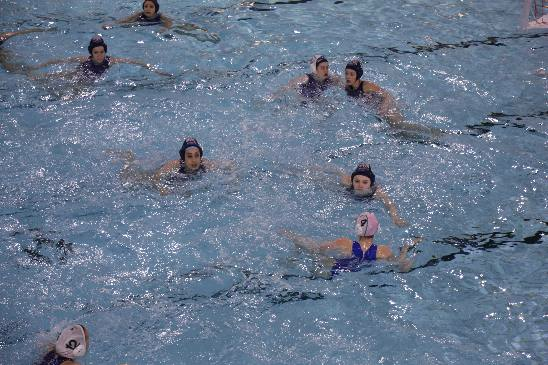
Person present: Yes